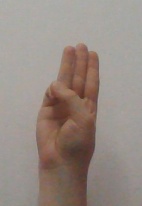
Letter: thaa